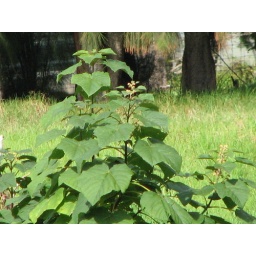
Paulownia trees naturalizing in a field on Mana Rd in Waimea, Big Island.